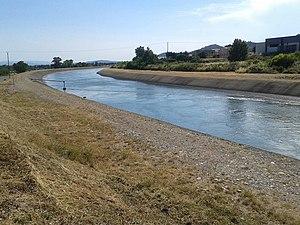
Canal usinier de la Durance